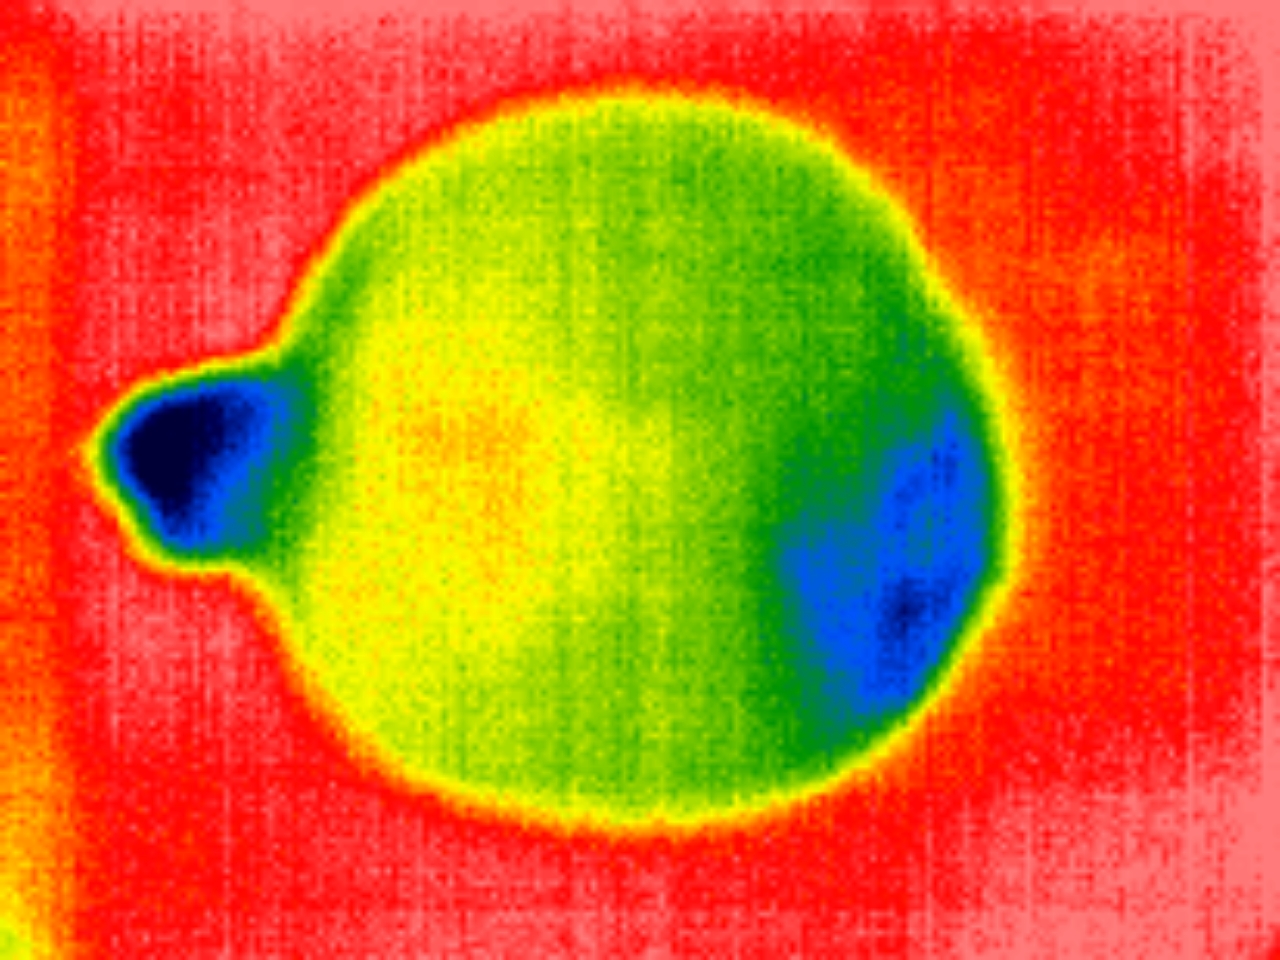
Label: Minor Defect